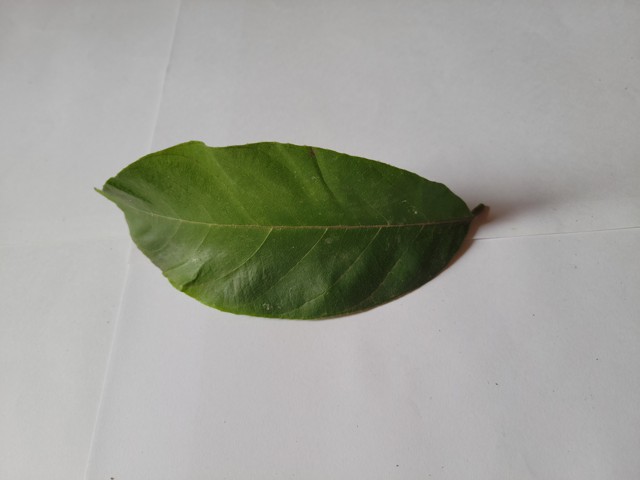
Plant: chapalish